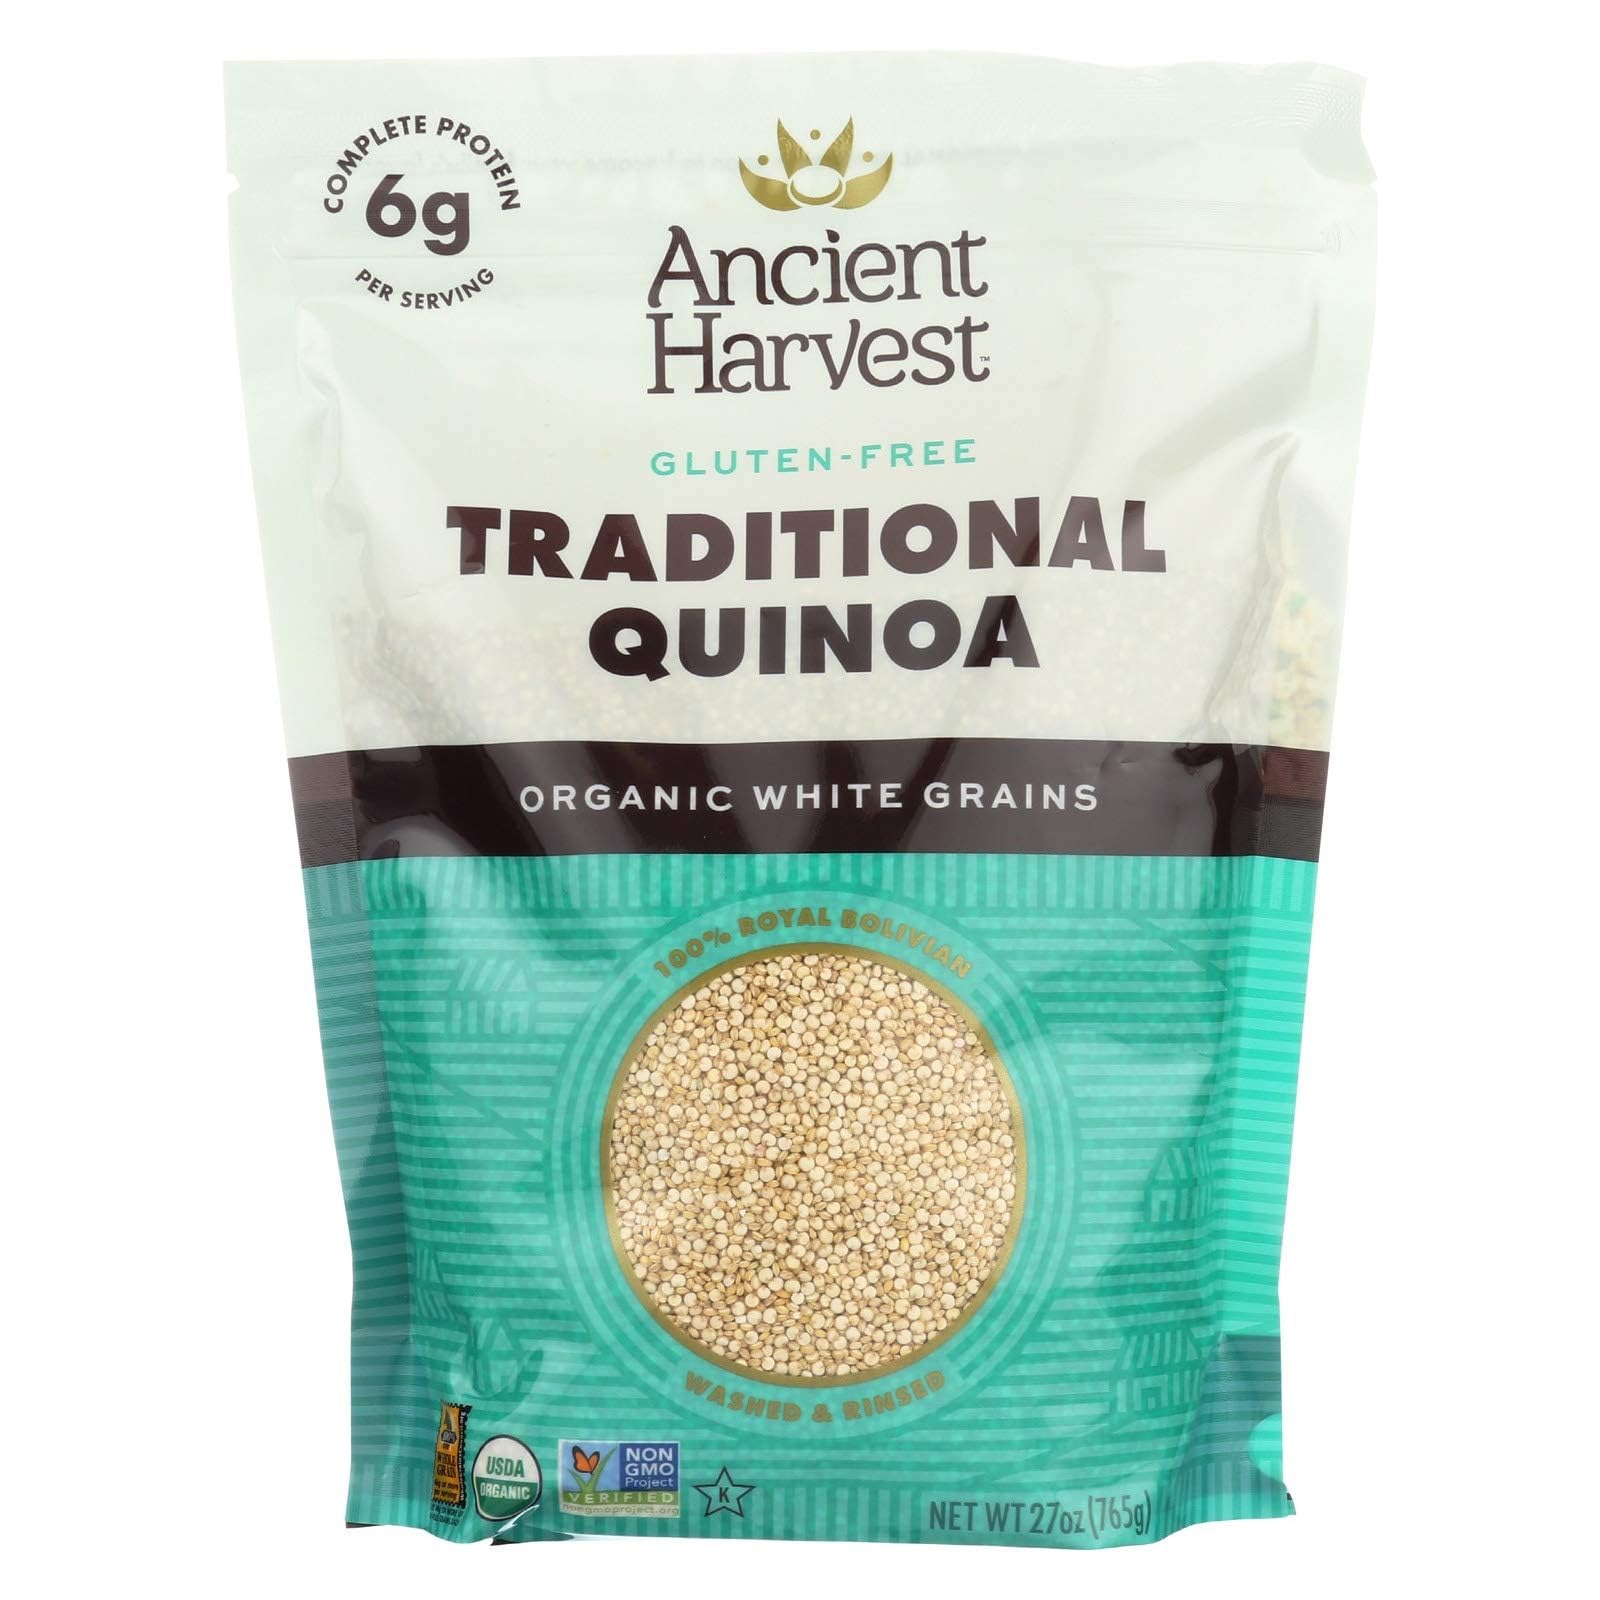
Item Name: Quinoa Quinoa,Og2,Trdtionl Whit 27 Oz (Pack Of 6)6
Bullet Point 1: Quinoa Quinoa,Og2,Trdtionl Whit 27 Oz (Pack Of 6)6
Bullet Point 2: Product type : CEREAL
Bullet Point 3: Brand: Ancient Harvest
Product Description: Quinoa Quinoa,Og2,Trdtionl Whit 27 Oz (Pack Of 6)6
Value: 27.0
Unit: oz

Price: 60.3